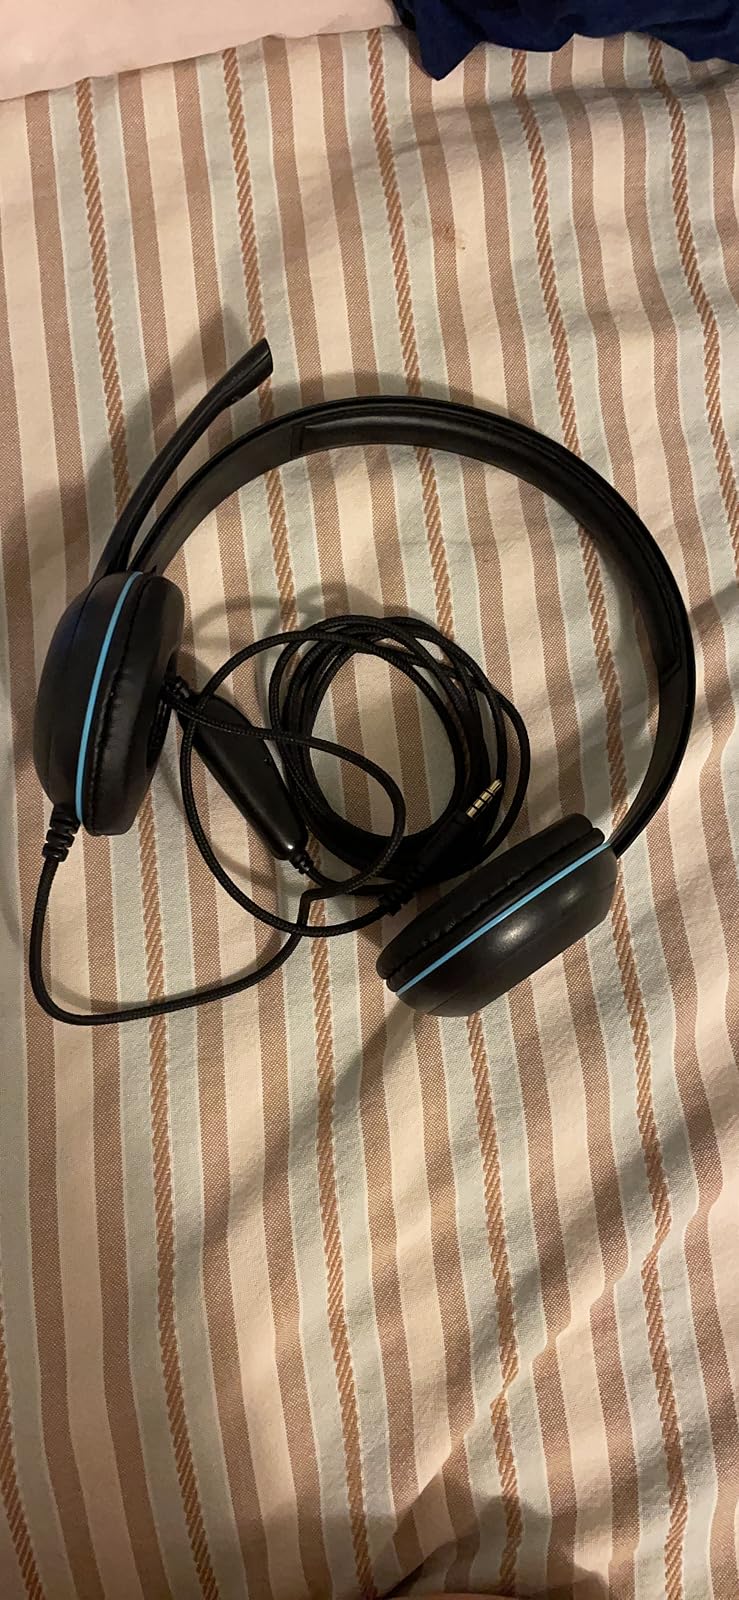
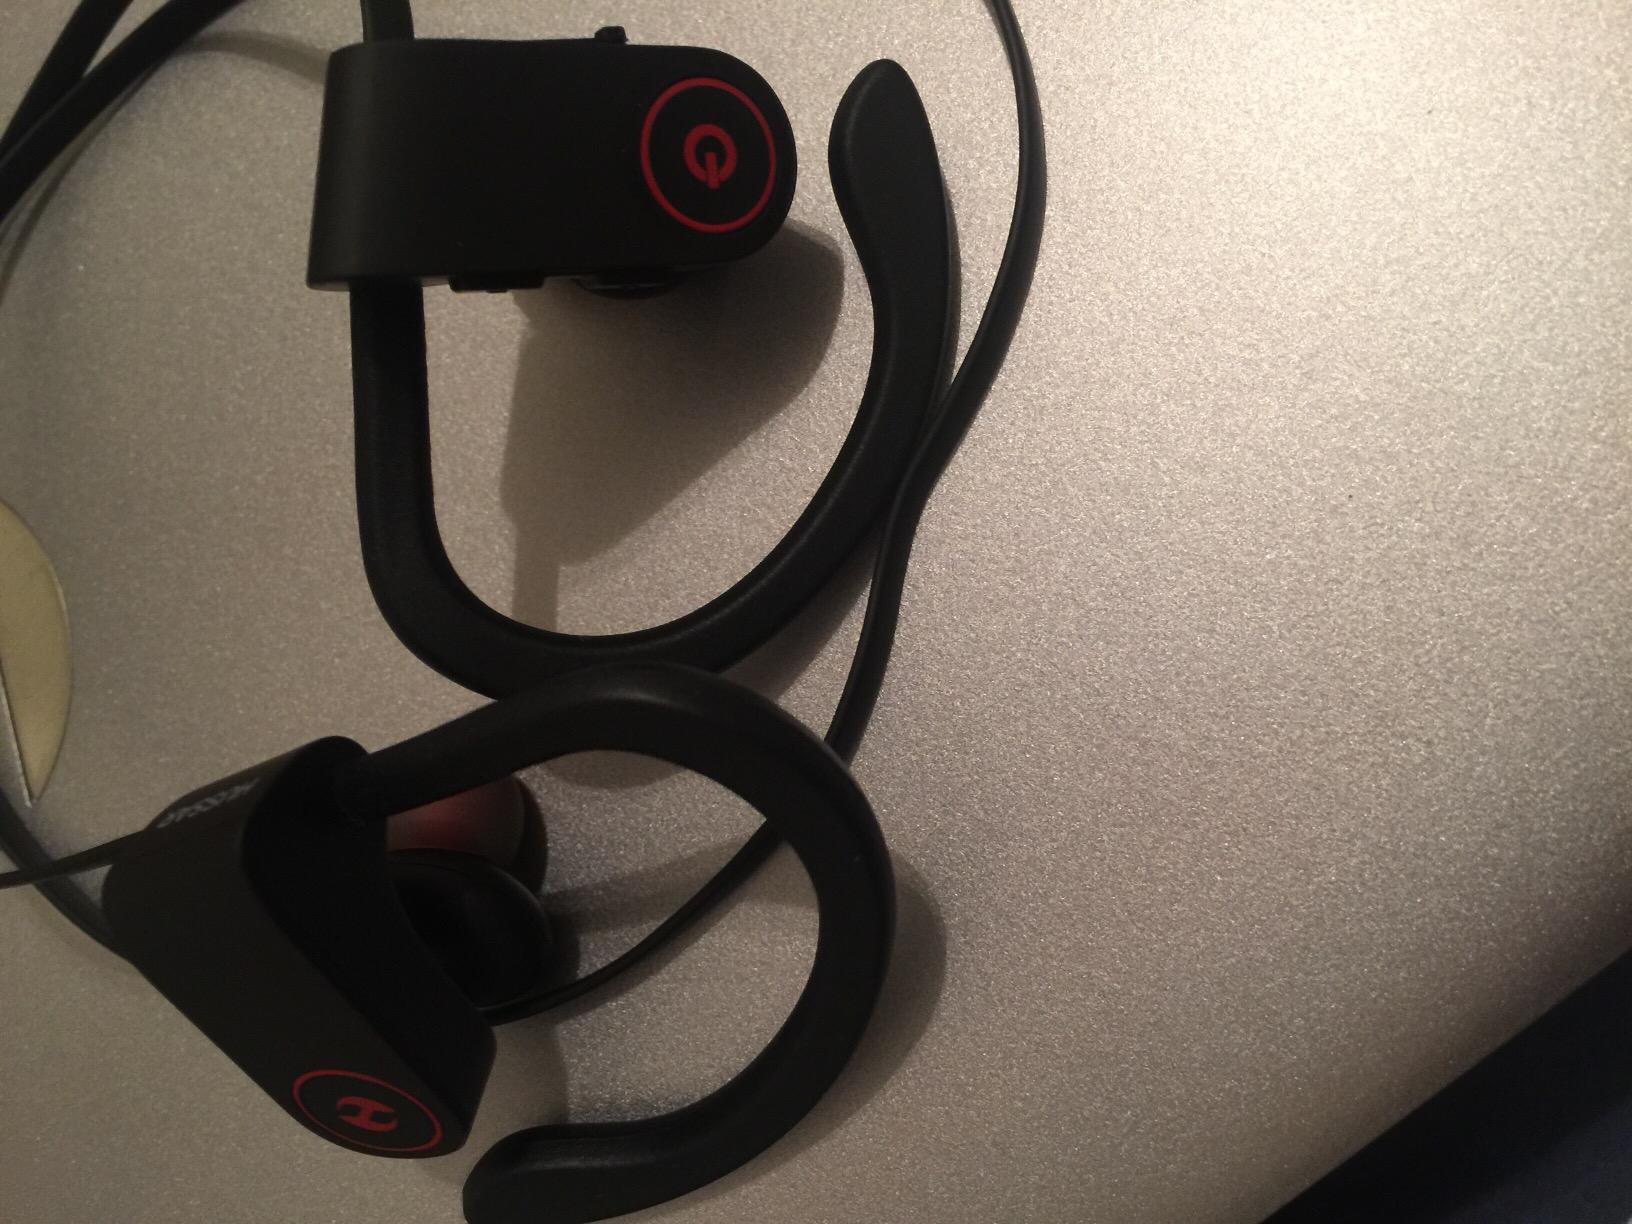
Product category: headphones
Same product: no